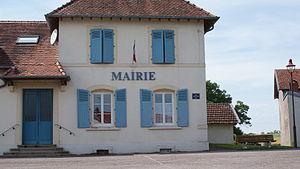
maire de Saint Maurice aux Forges
Saint-Maurice-aux-Forges est une commune française située dans le département de Meurthe-et-Moselle, en région Grand Est.